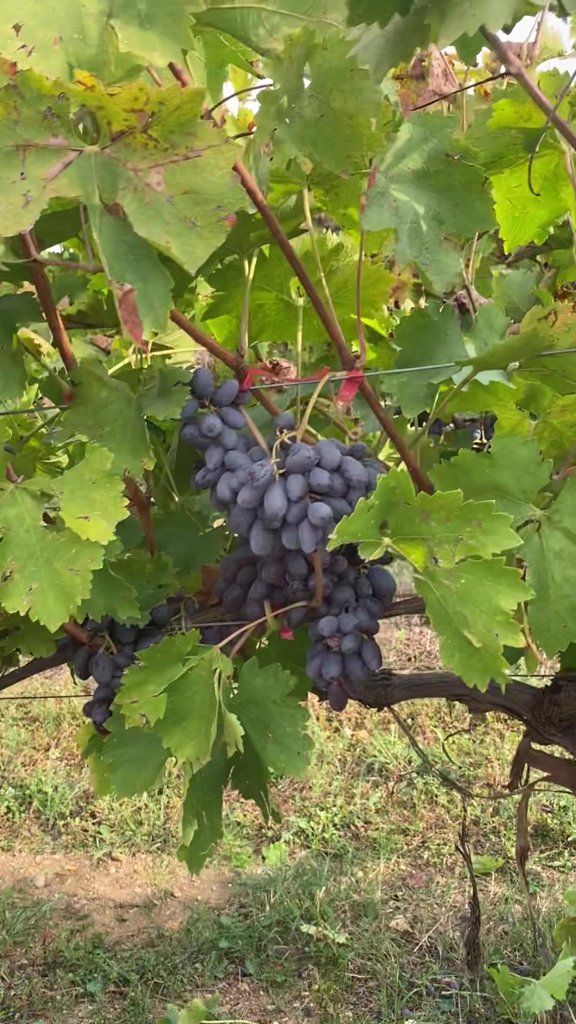
Berries visible: 100
Grape clusters: 3